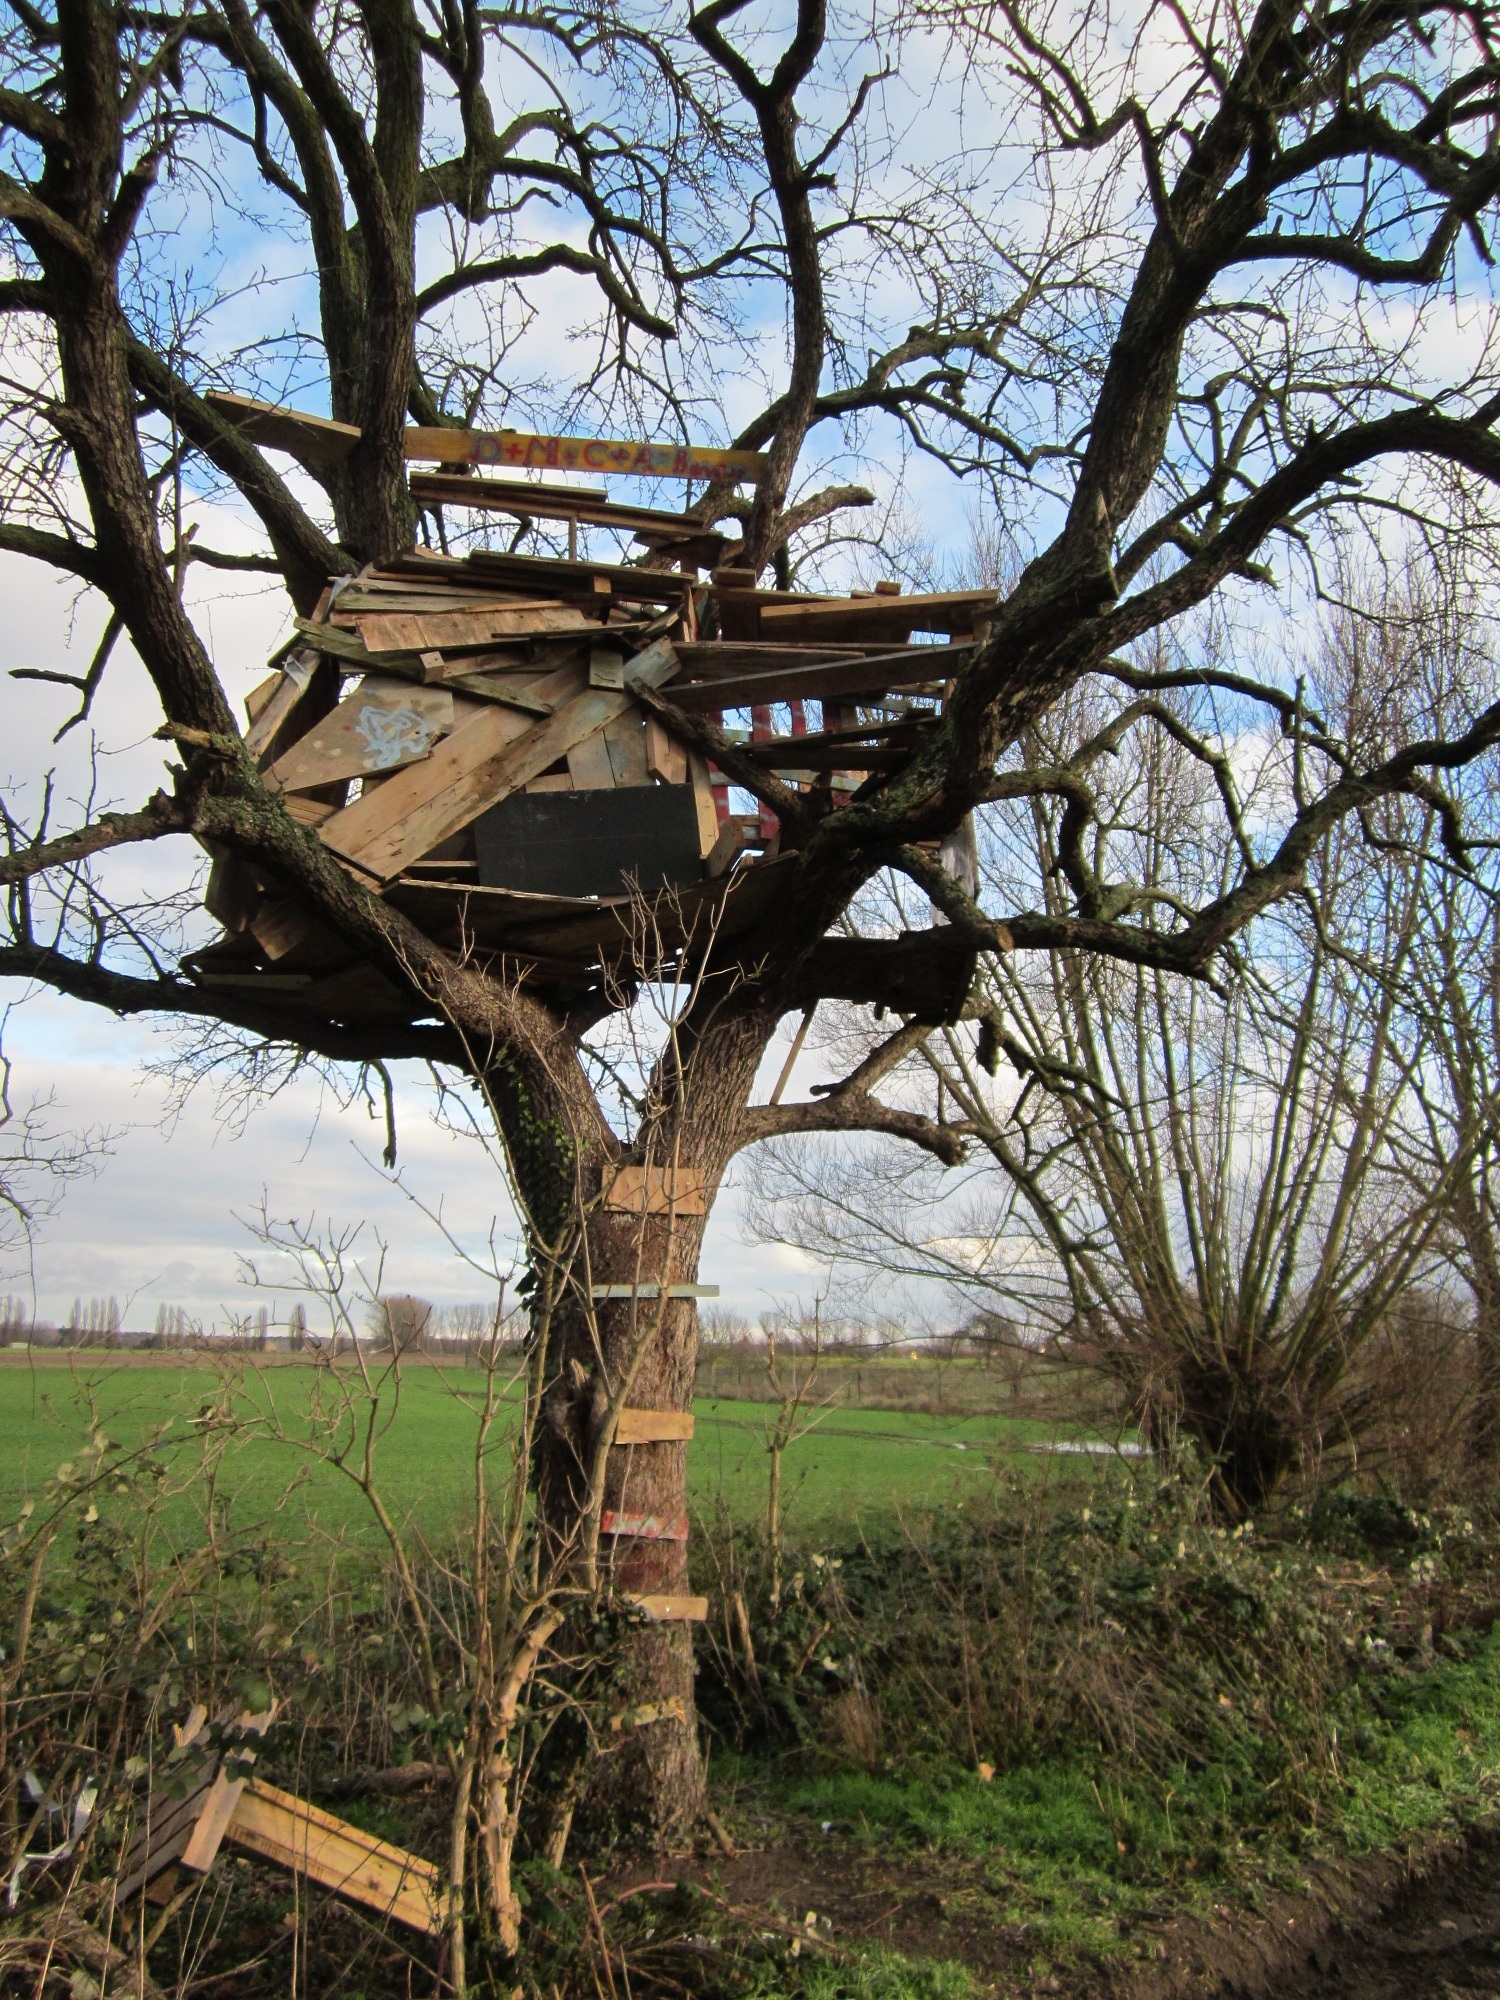
tree, branch, plant, wood, leaf, flower, building, trunk, old, construction, spring, broken, abandoned, botany, decay, flora, weathered, woodland, rural area, tree house, deteriorated, woody plant